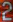
Number: 2